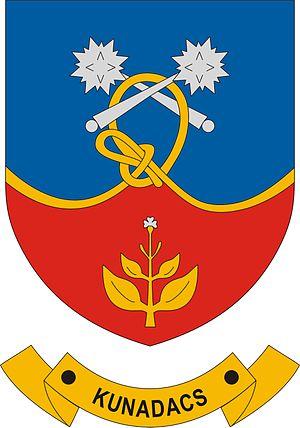
Kunadacs est un village et une commune du comitat de Bács-Kiskun en Hongrie.